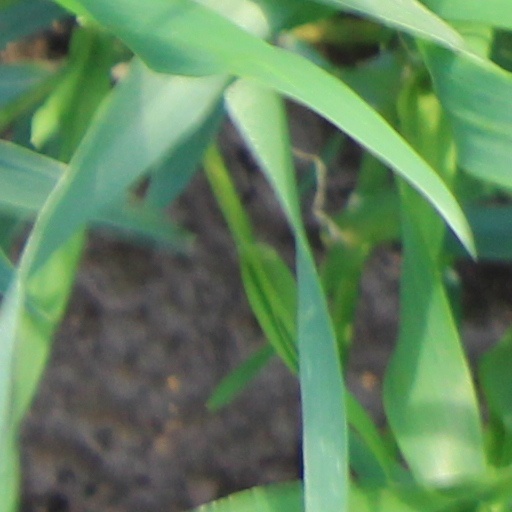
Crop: wheat